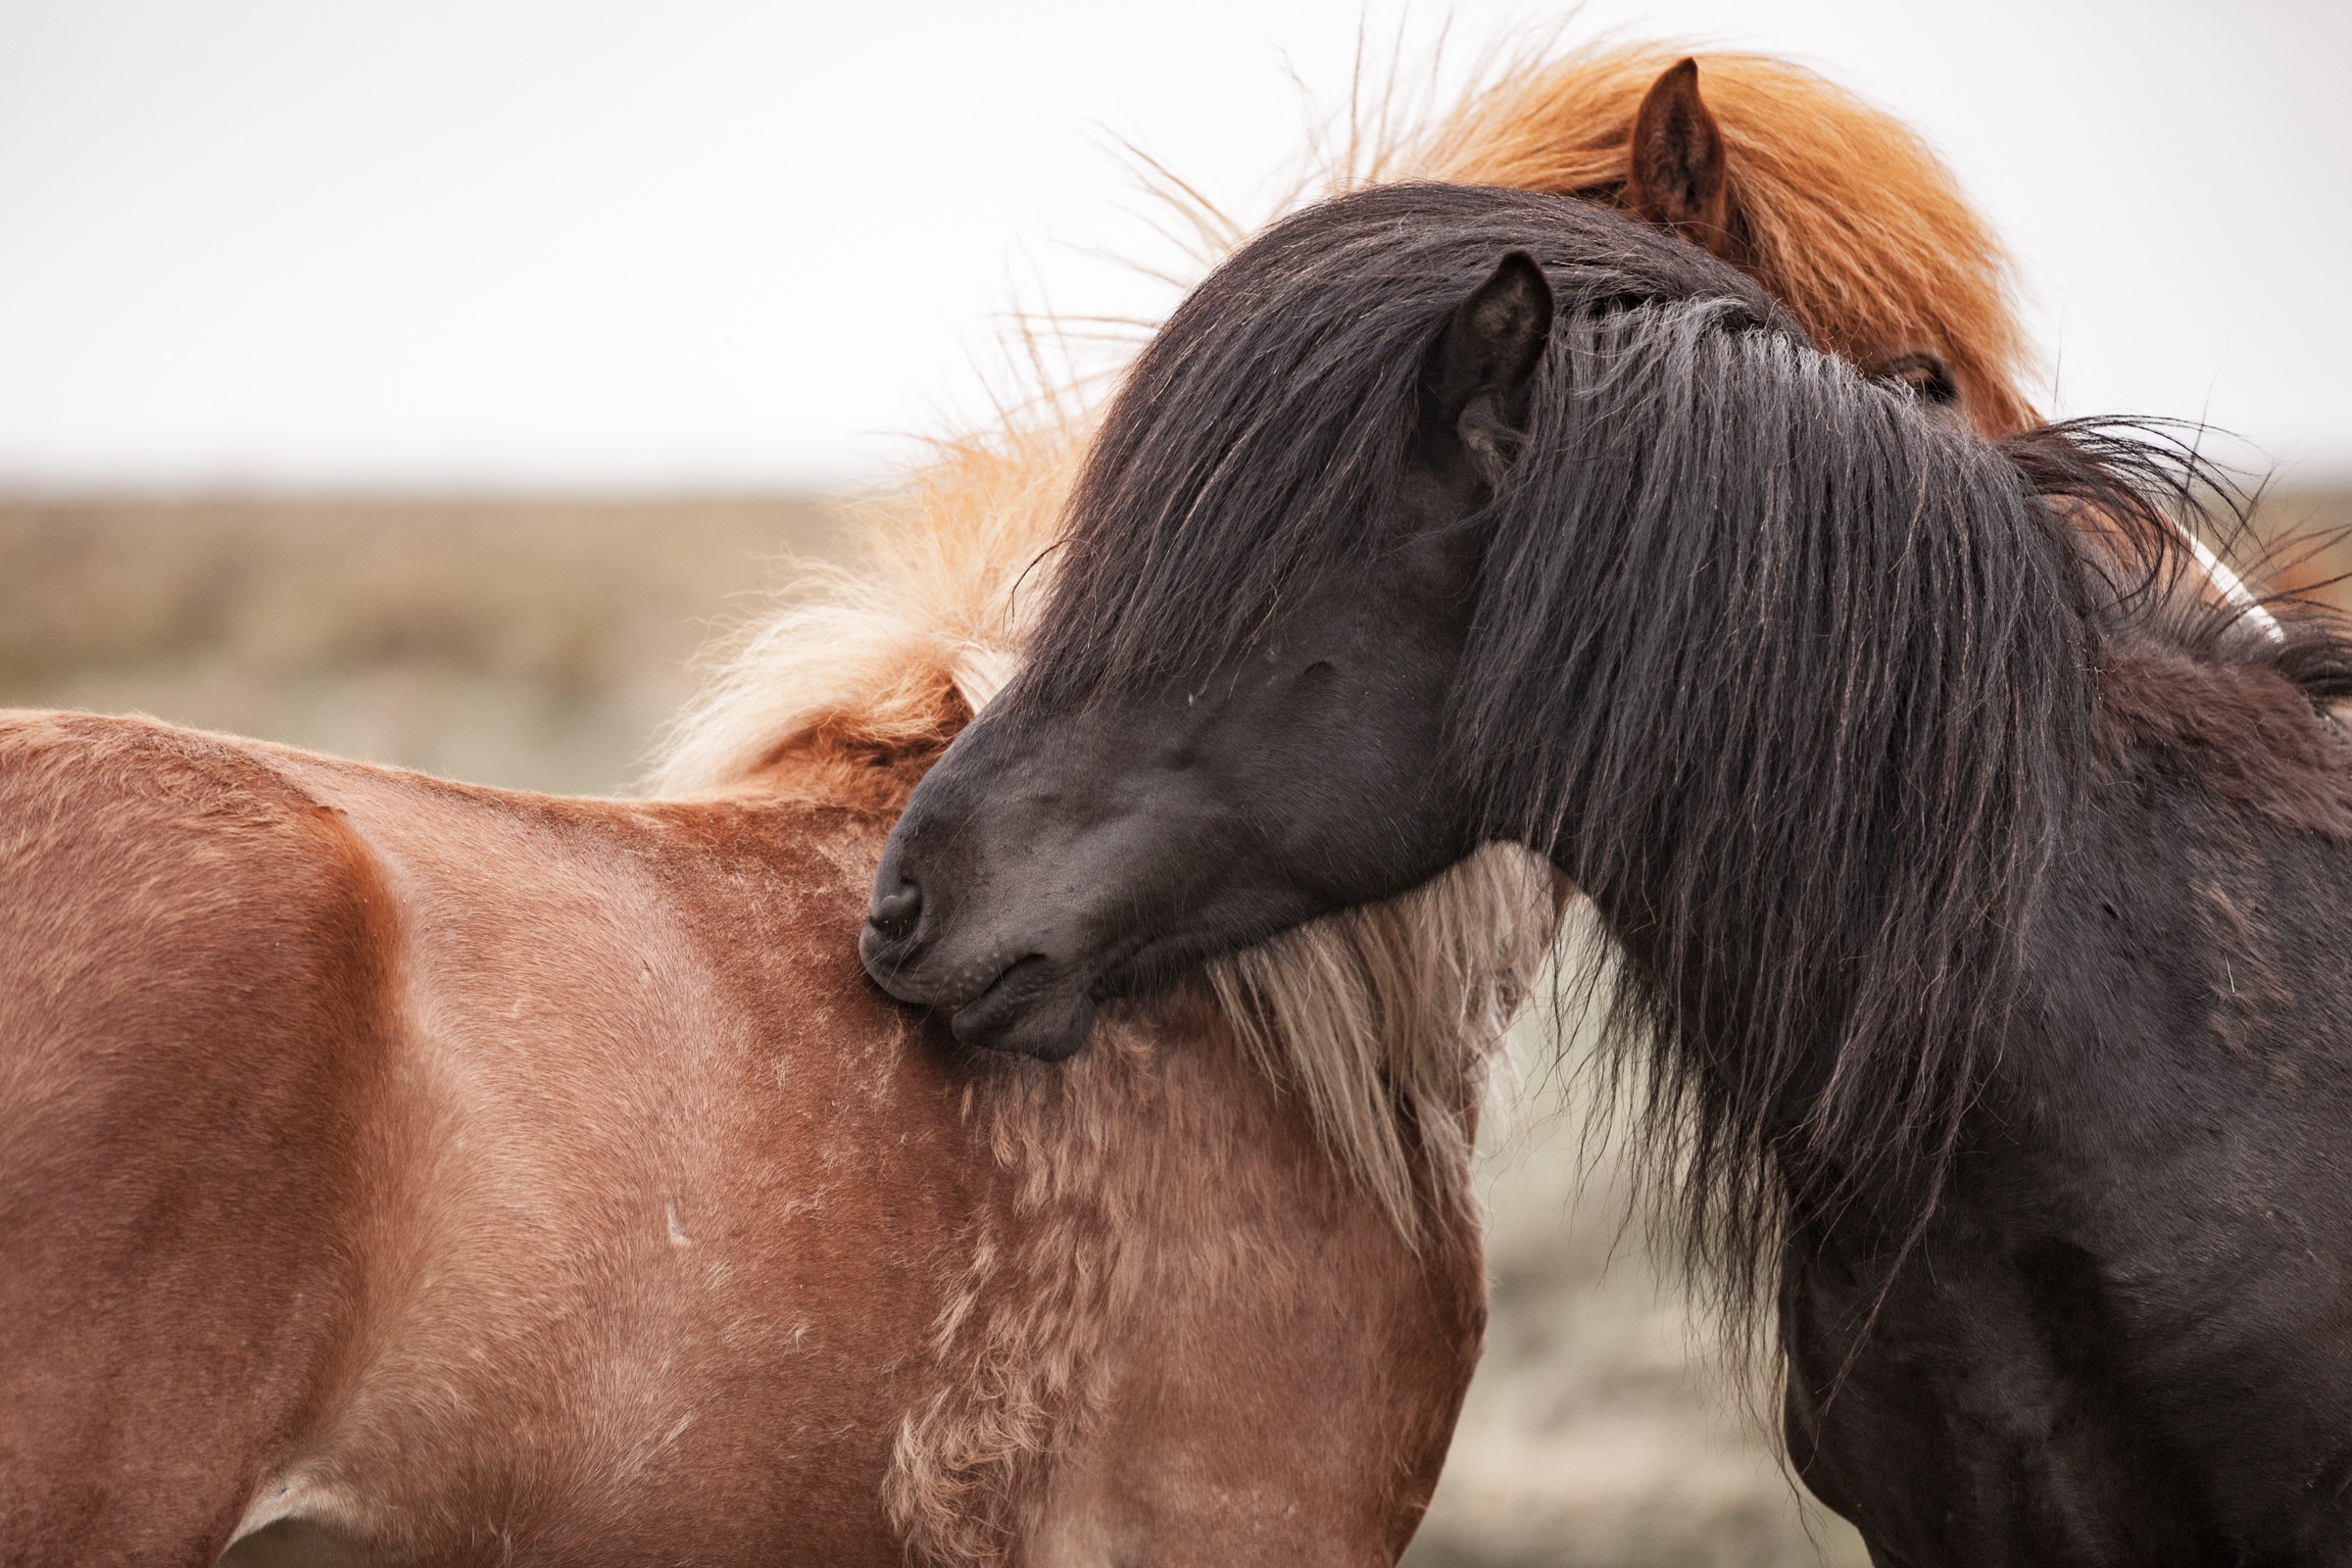
animal, horse, mammal, stallion, mane, iceland, fauna, friend, close up, vertebrate, mare, foal, colt, horse like mammal, mustang horse